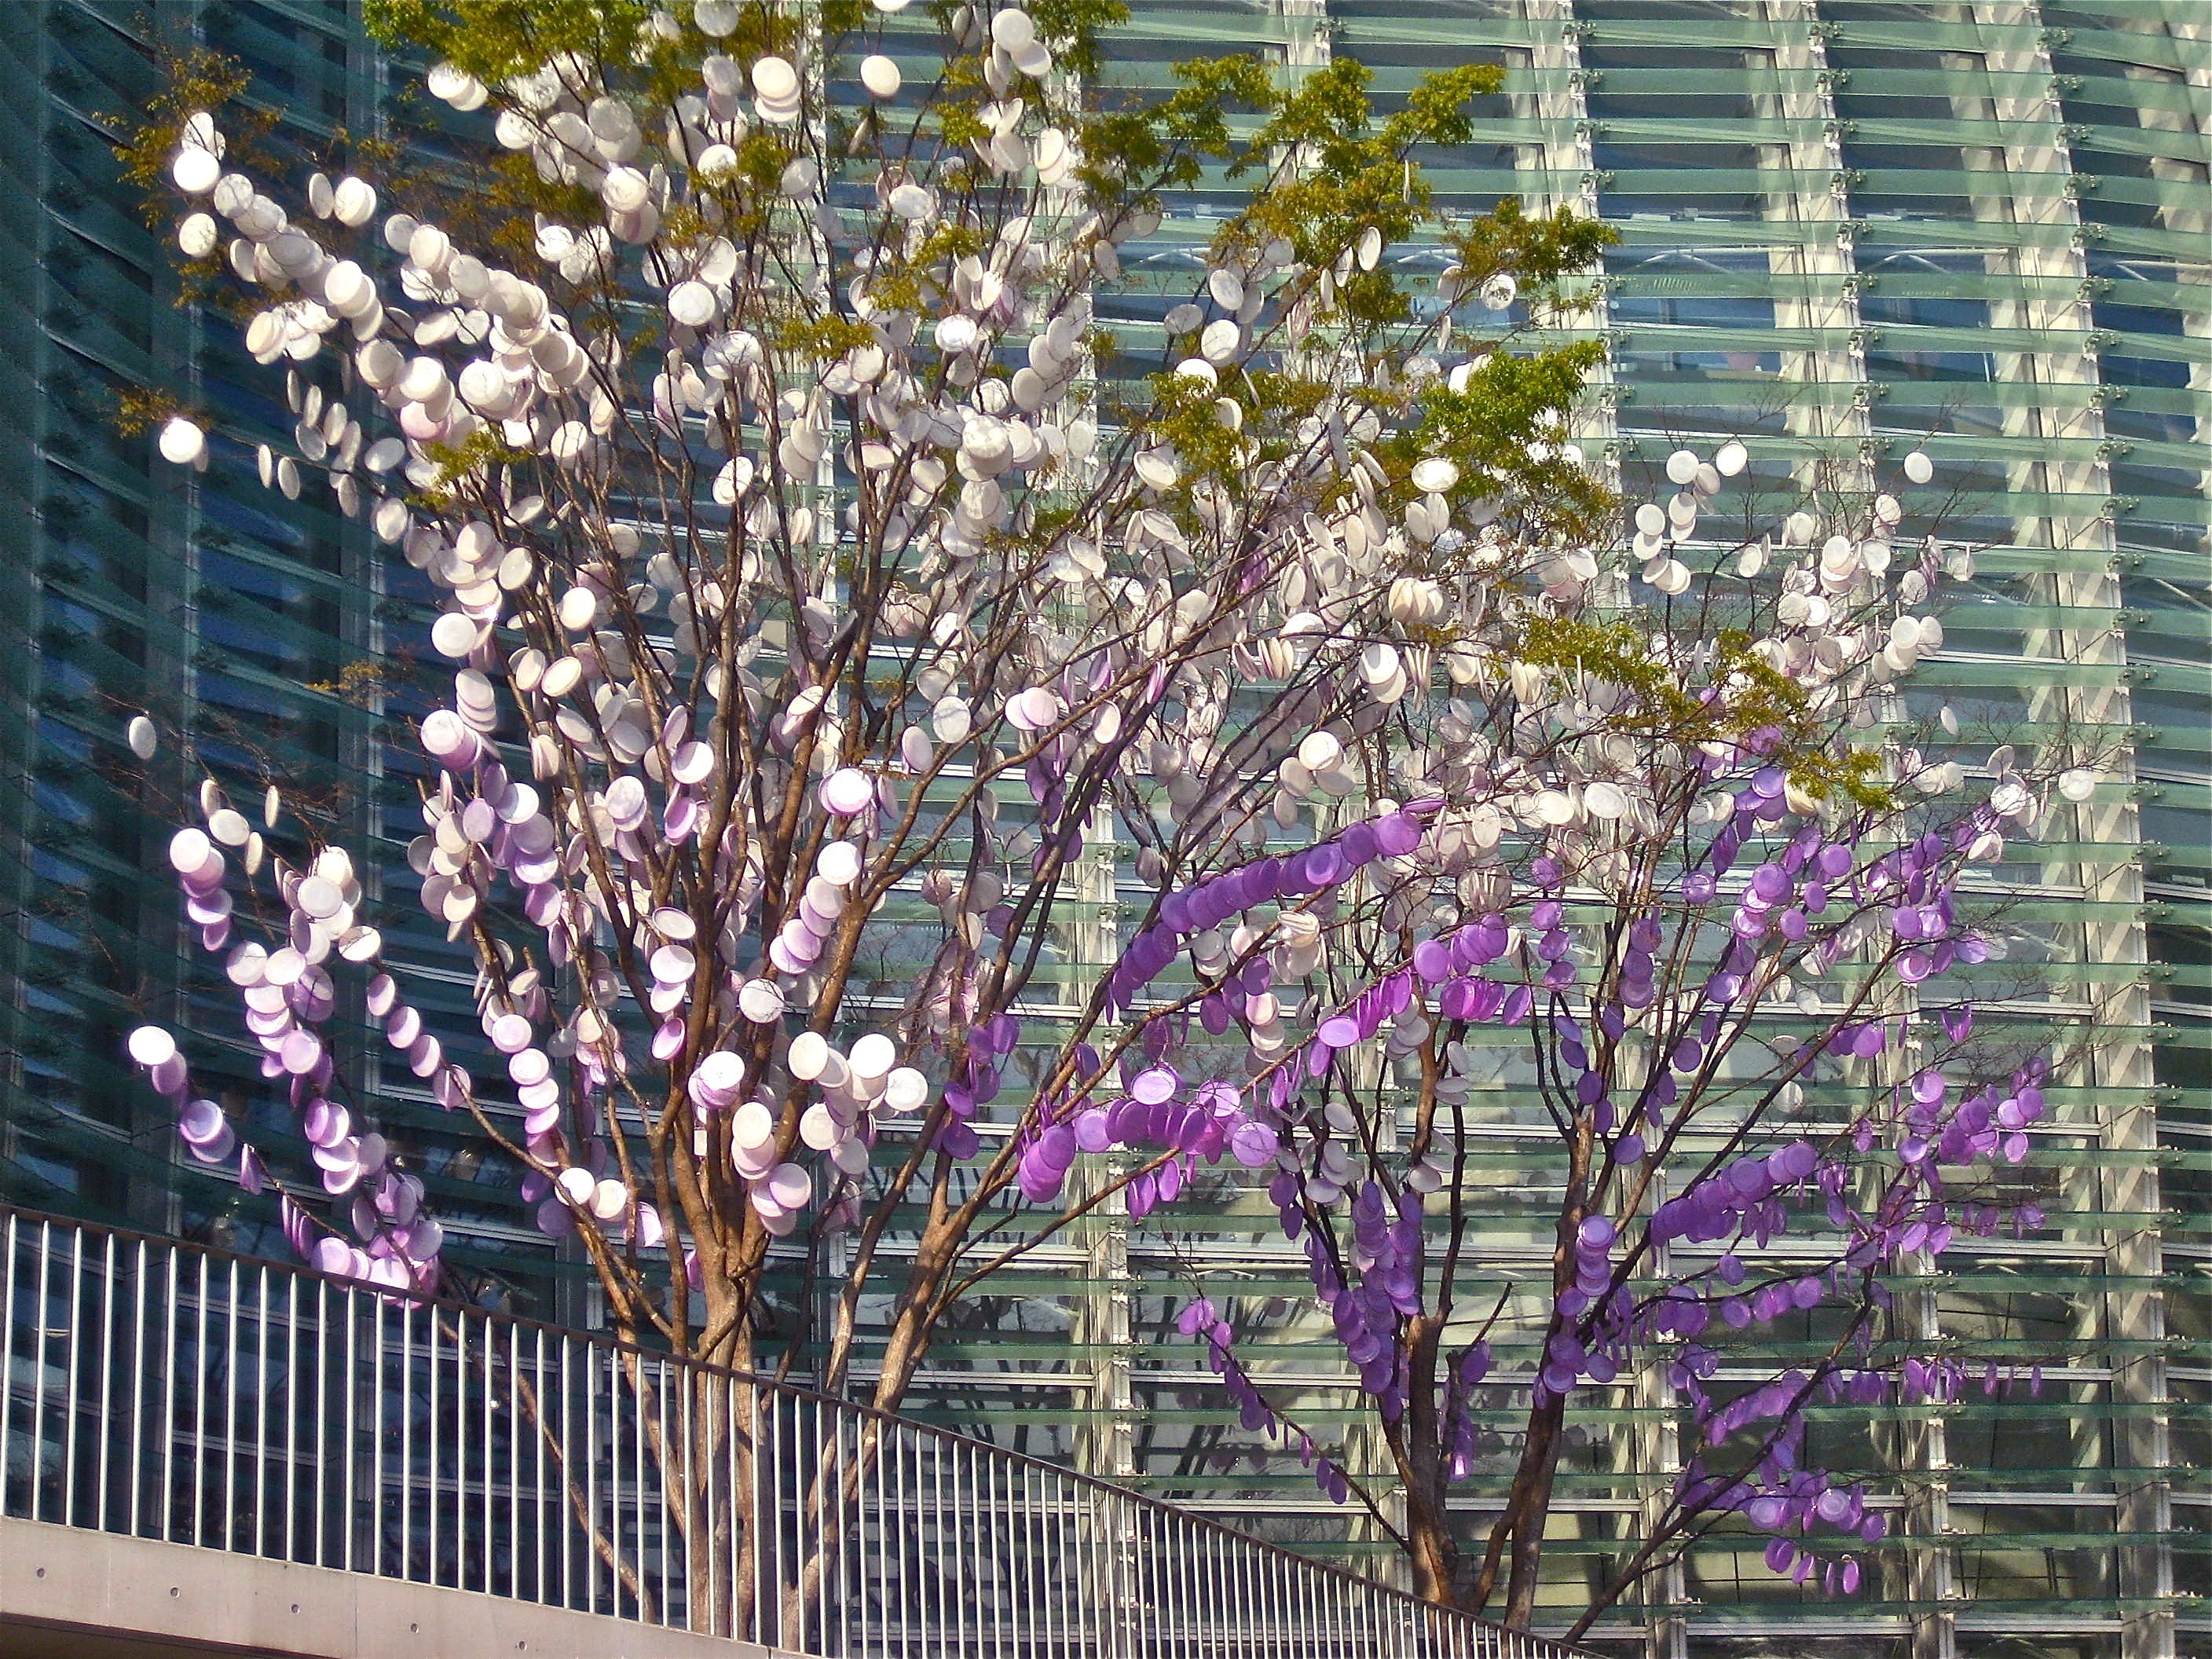
branch, blossom, plant, flower, city, spring, botany, garden, pink, flora, art, tokyo, floristry, flowering plant, land plant, coins tree